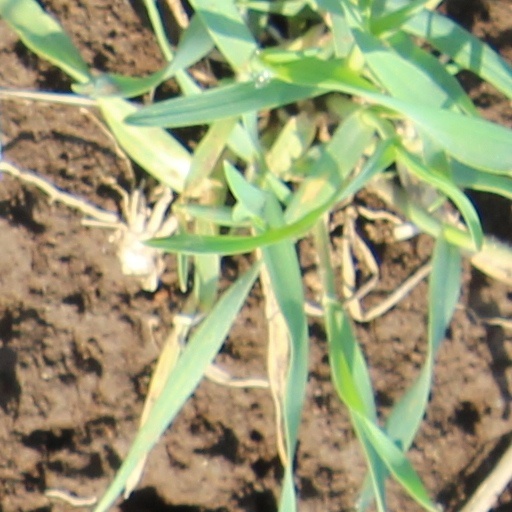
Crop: wheat